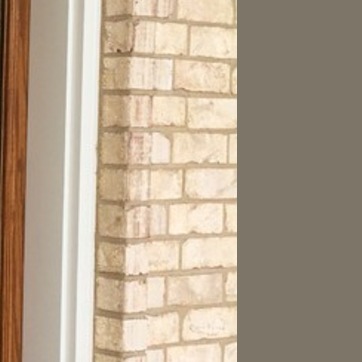
Material: brick